Six Flags Discovery Kingdom

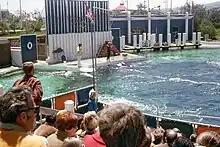
1970 orca show at the original Marine World in Redwood City

Six Flags Discovery Kingdom opened in 1968 as Marine World, a small zoo in Redwood City, California. In the mid-1970s, it merged with a failing land-animal park called Africa USA and became Marine World Africa USA. The park eventually moved to a new site in Vallejo, California, opening in 1986. The new Marine World opened to visitors in 1986 and remained under control of the non-profit Marine World Foundation. In March 1987, actor William Shatner raised money for the California Rare and Endangered Species Preservation Fund by riding a killer whale at the park. The park defaulted on its debt to the city of Vallejo, after which the city took ownership in 1996.